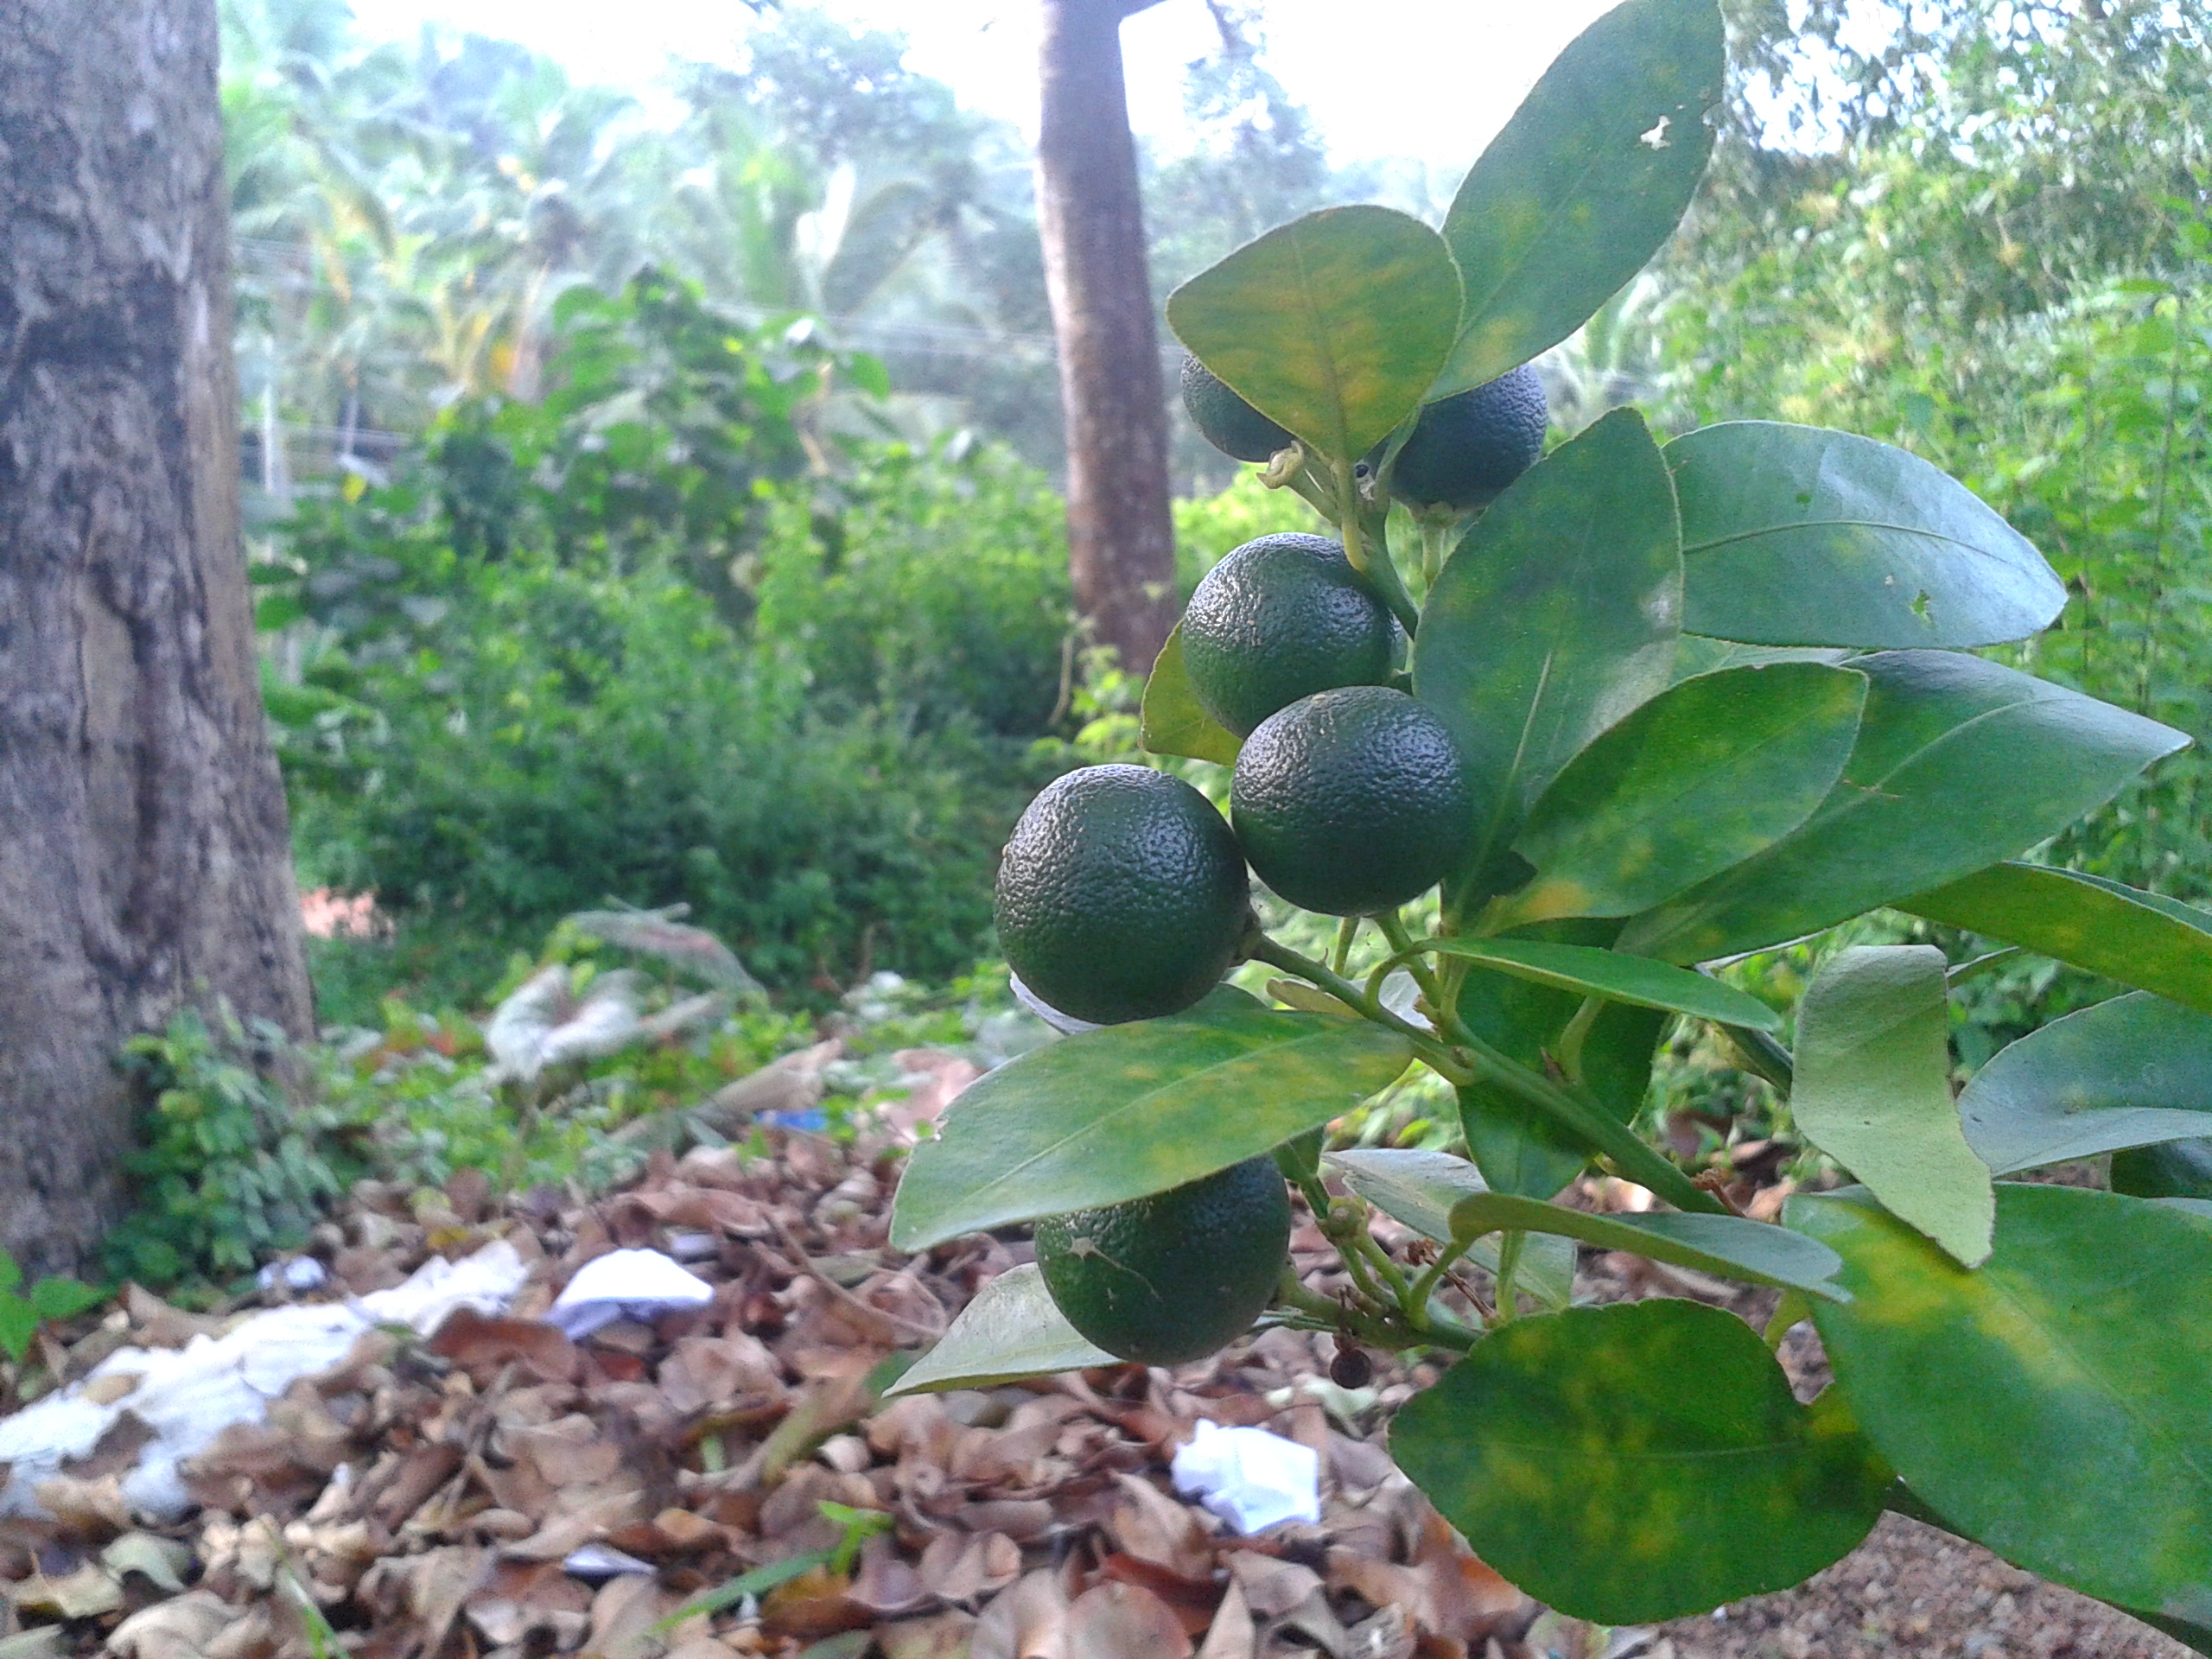
orenge, fruit tree, plant, fruit, tree, flower, leaf, food, woody plant, flowering plant, Davidson's Plum, citrus, produce, sapodilla family, avocado